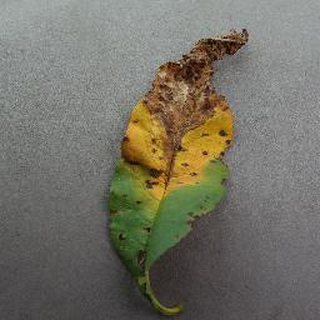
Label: peach_bacterial_spot